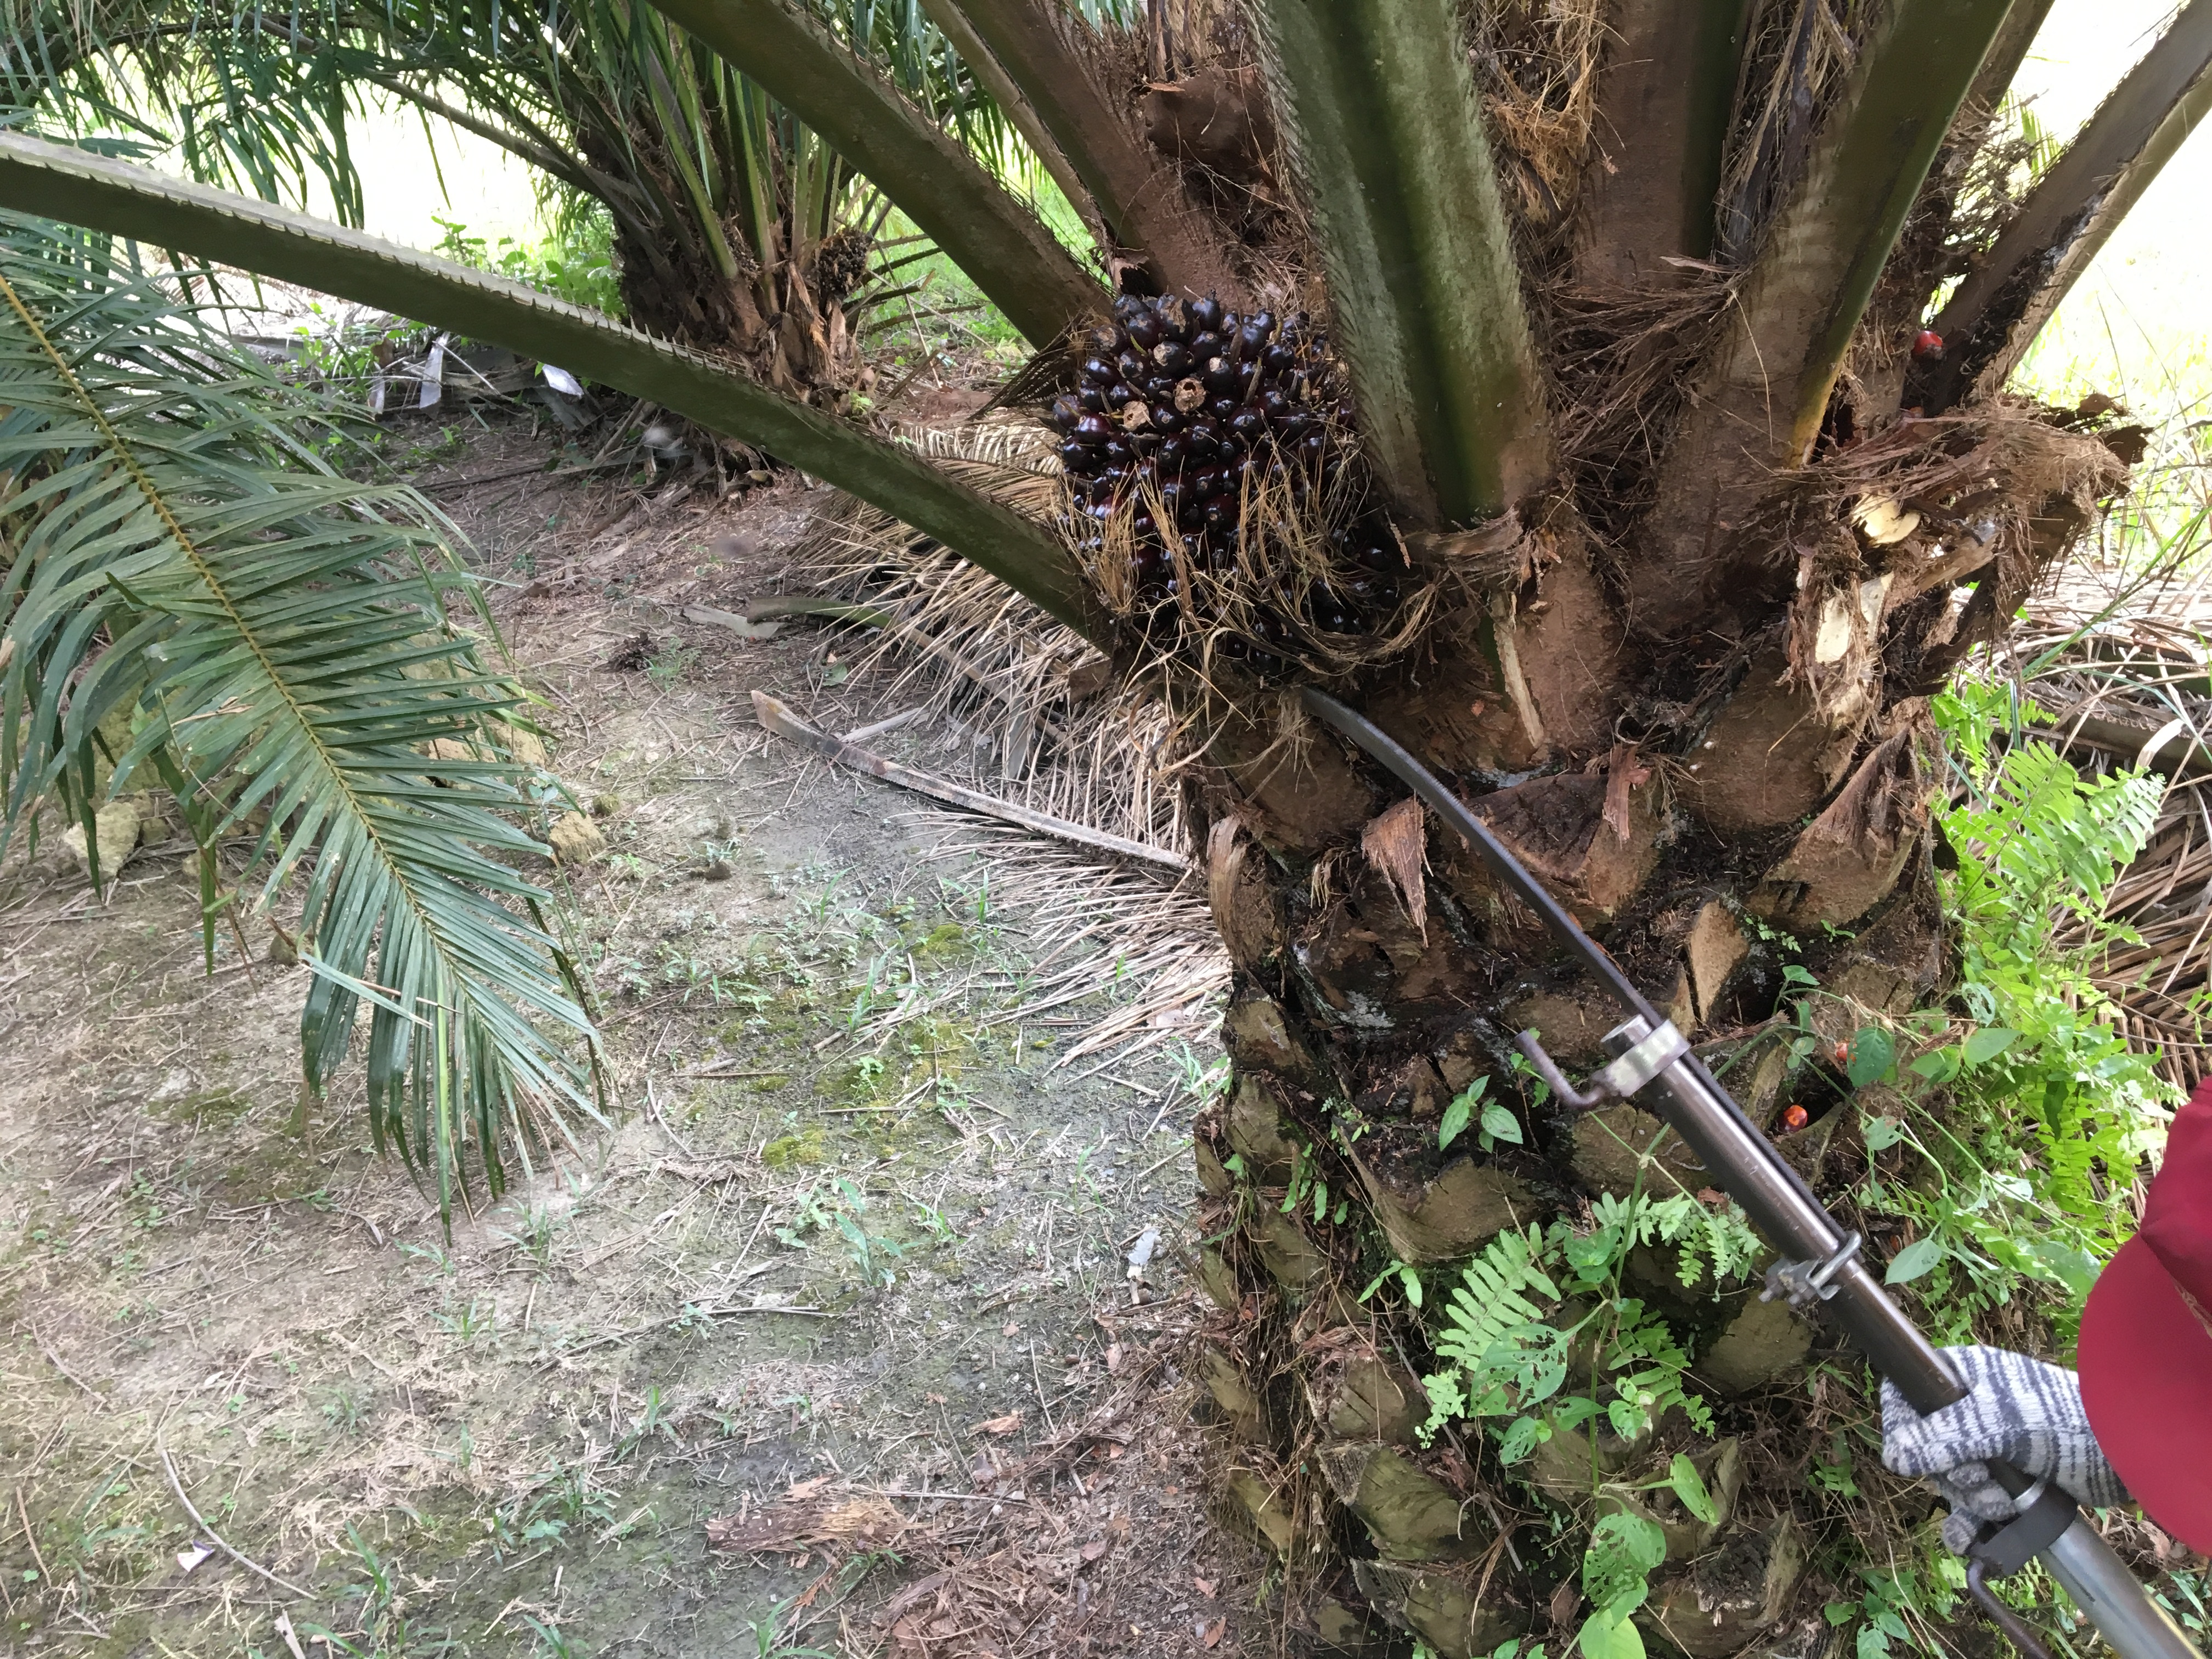
Ripeness: Unripe